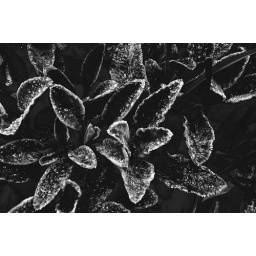
April showers.... SB600 above plant early morning out of doors @ -1EV, F9.0 1/200, ISO 200, 52 mm @ -2EV